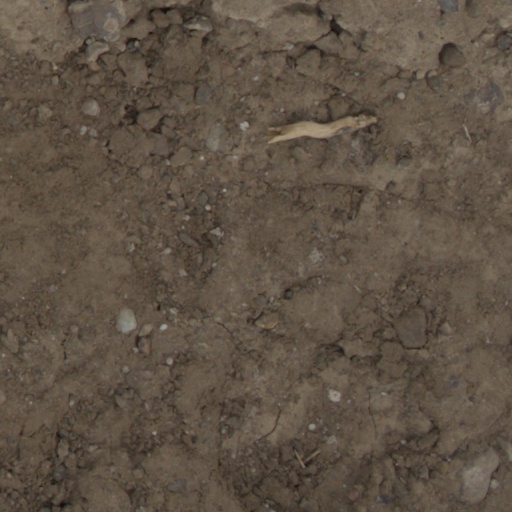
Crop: wheat